Mykhaylo Fomenko

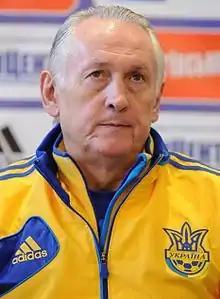
Fomenko in 2013

Mykhaylo Ivanovych Fomenko (19 September 1948 – 29 April 2024) was a Ukrainian football player and coach.